List of highways in Genesee County, New York

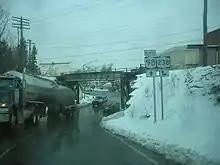
NY 238's junction with NY 98 in the village of Attica

NY 98 enters Genesee County from Wyoming from the south. In the town of Alexander, NY 98 becomes Alexander Road and connects with US 20 at an interchange in the village of Alexander. The Alexander Road name remains through Alexander, past CSX Transportation's Rochester Subdivision rail line in the town of Batavia (which NY 98 passes under), and up to the Batavia city limits, where it becomes Walnut Street. Within the city, NY 98 crosses the Depew, Lancaster and Western Railroad at-grade before curving onto South Main Street and intersecting NY 33. The two routes join on Oak Street for one block to cross over Tonawanda Creek. On the opposite bank, NY 33 separates from NY 98 at an intersection with NY 5 and NY 63. NY 98, however, continues north through the city on Oak Street to the northern city limits, where it interchanges with the New York State Thruway (I-90) south of the Genesee County Airport.